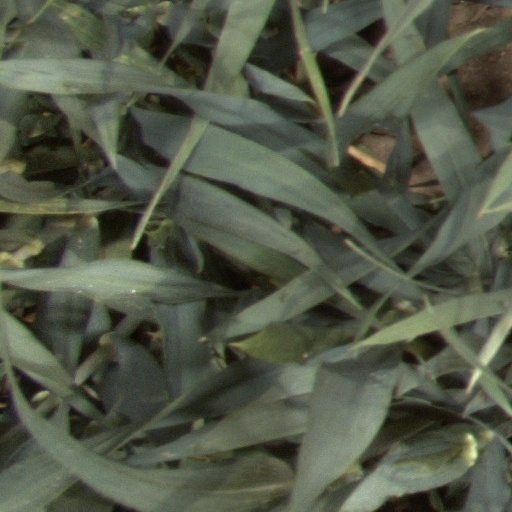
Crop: wheat